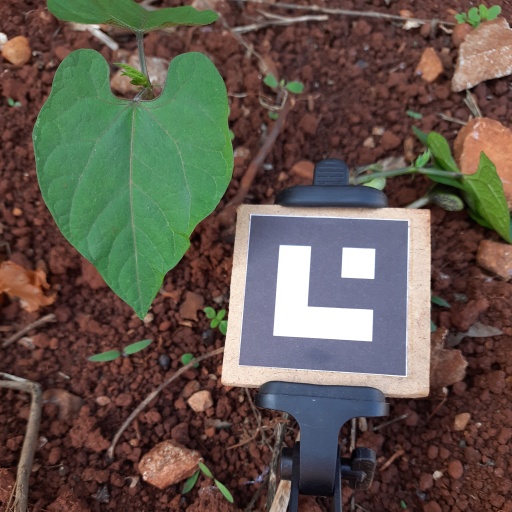
Observations: wavy surface, no eating holes, under shade